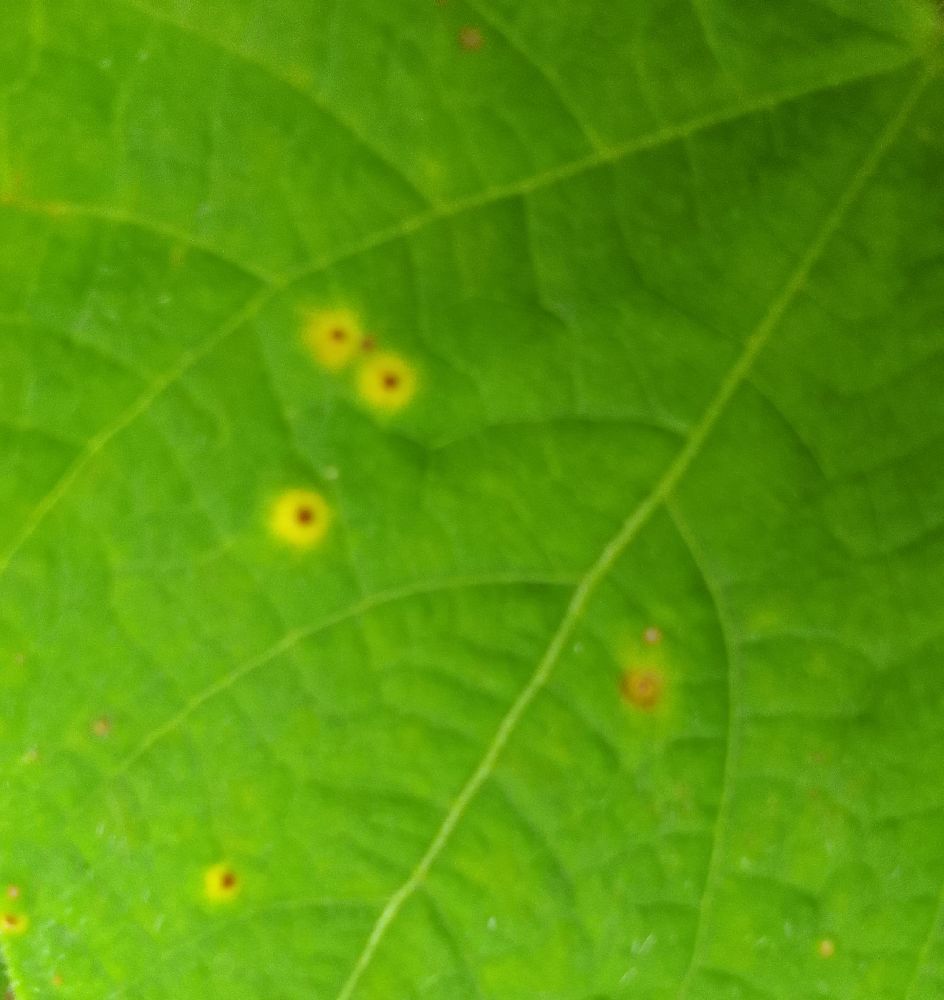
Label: rust